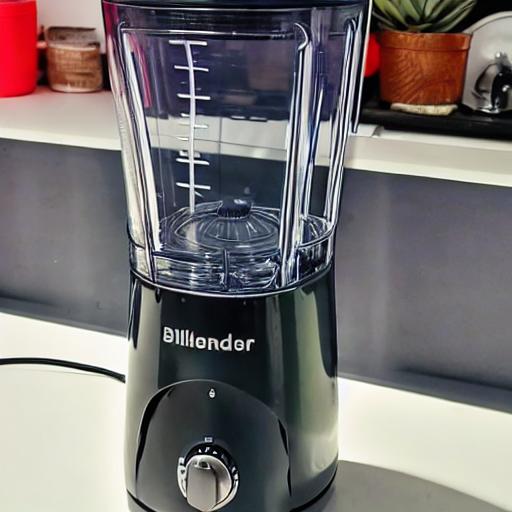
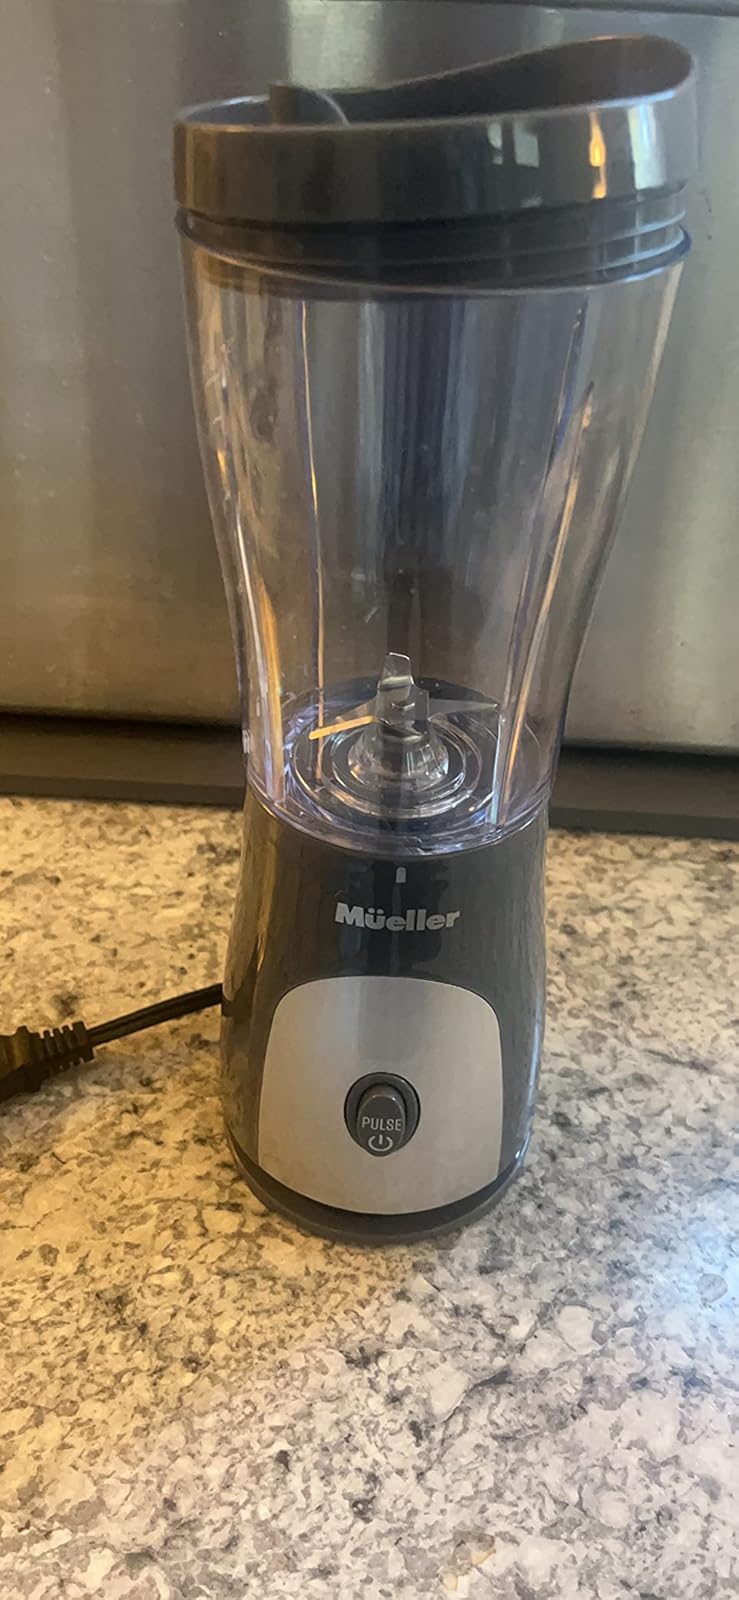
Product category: items_blender
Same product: no